Wellesley College, New Zealand

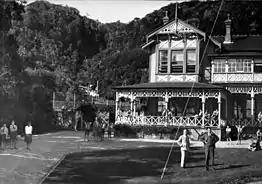
Boys, Mrs SkelleyClaude Skelley and Courtenay Hall 1928

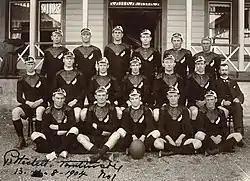
All Blacks at the front door

Wellesley provides classes for boys from Year 0 to Year 8. The school's roll is currently managed to a level of around 340 boys providing an average class size of 23. While core Christian values are maintained representatives of other beliefs have always been a part of Croydon and Wellesley.